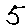
Label: 5